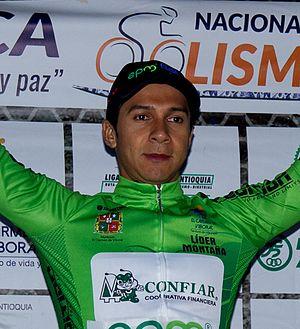
Róbigzon Oyola sur le podium protocolaire de la première étape de la Clásica El Carmen de Viboral 2016.
Robigzon Leandro Oyola Oyola est un coureur cycliste colombien, membre de l'équipe continentale Medellín.